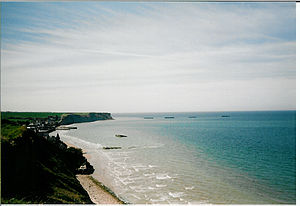
Mulberry-havn / Baggrund / Eftermæle
Resterne af Mulberry B (Port Winston) ved Arromanches.
En Mulberry-havn var en type midlertidig havn udviklet i 2. verdenskrig for at lande forsyninger på strandene under Invasionen af Normandiet. To præfabrikerede eller kunstige militære havne blev bugseret over Den engelske kanal fra Storbritannien i sektioner sammen med invasionshæren og samlet ud for Normandiets kyst. Havnene bestod af alle de dele, som en havn skal bestå af: bølgebrydere, kajer, adgangsveje etc. Havnene blev forankret henholdsvis ved Omaha Beach og Arromanches. Den amerikanske ved Omaha blev ødelagt af en storm den 19. juni, mens den britiske, senere døbt til Port Winston var operationel de næste 5 måneder. Den strategiske betydning af disse kunstige havne kan ikke overvurderes; tyskerne gik ud fra, at de allierede ville være afhængige af at erobre en af de større havne, som f.eks. Cherbourg tidligt i invasionsfasen